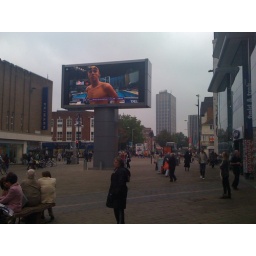
Giant screen outside of Marks and Spencers in Leicester, currently televising some sort of swimming event.